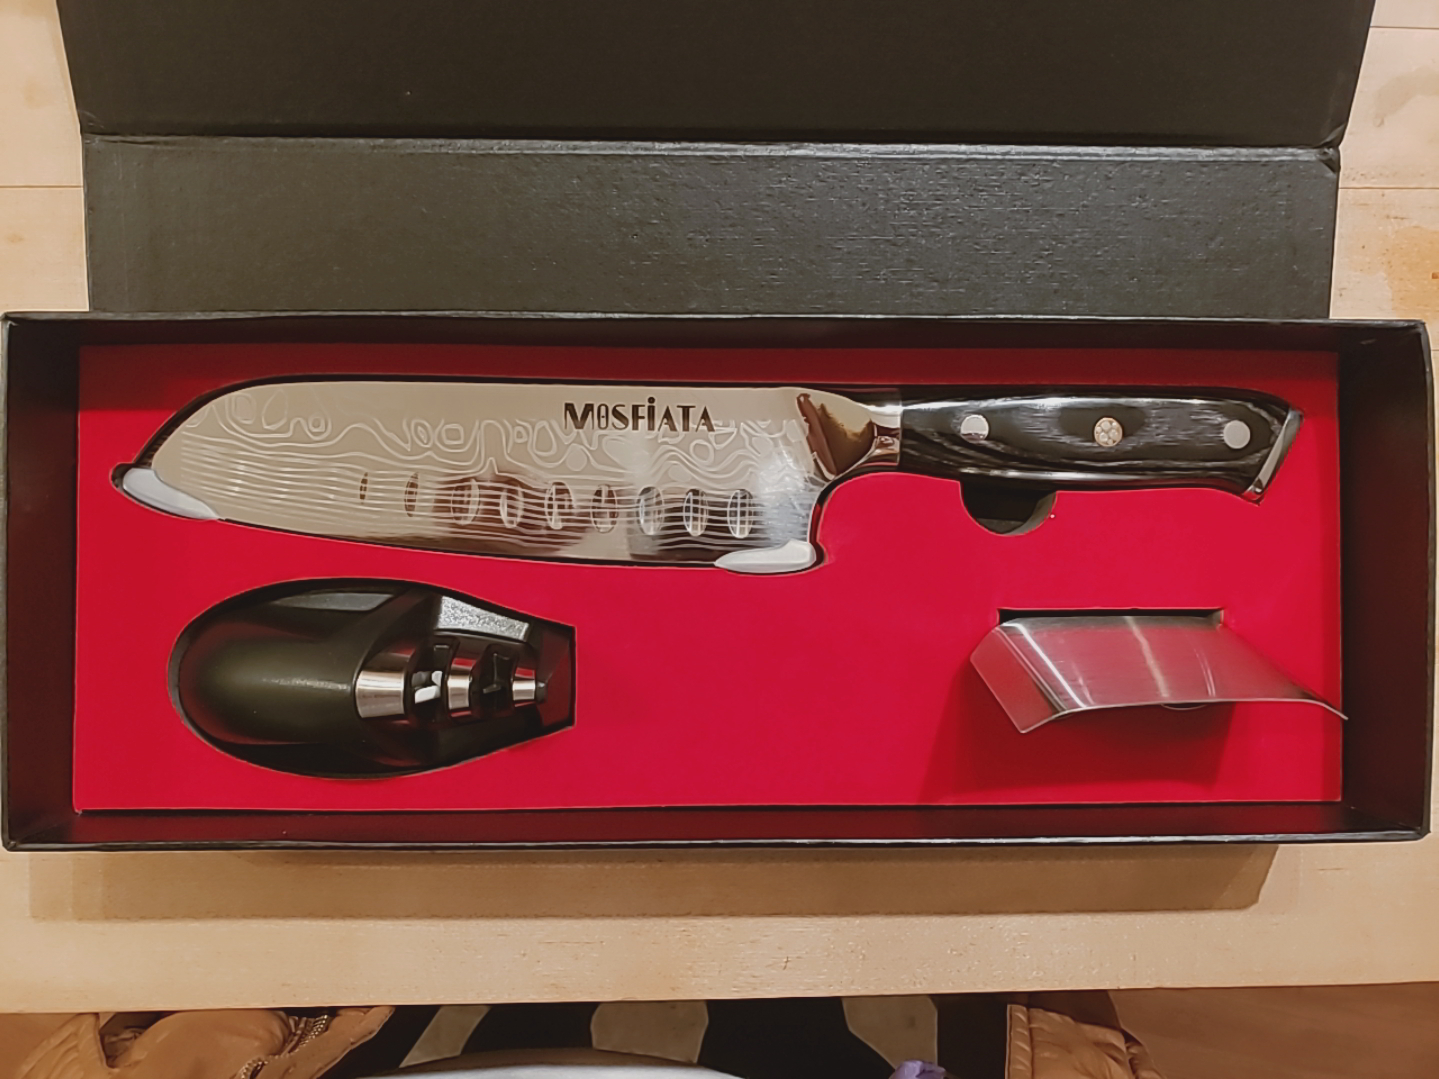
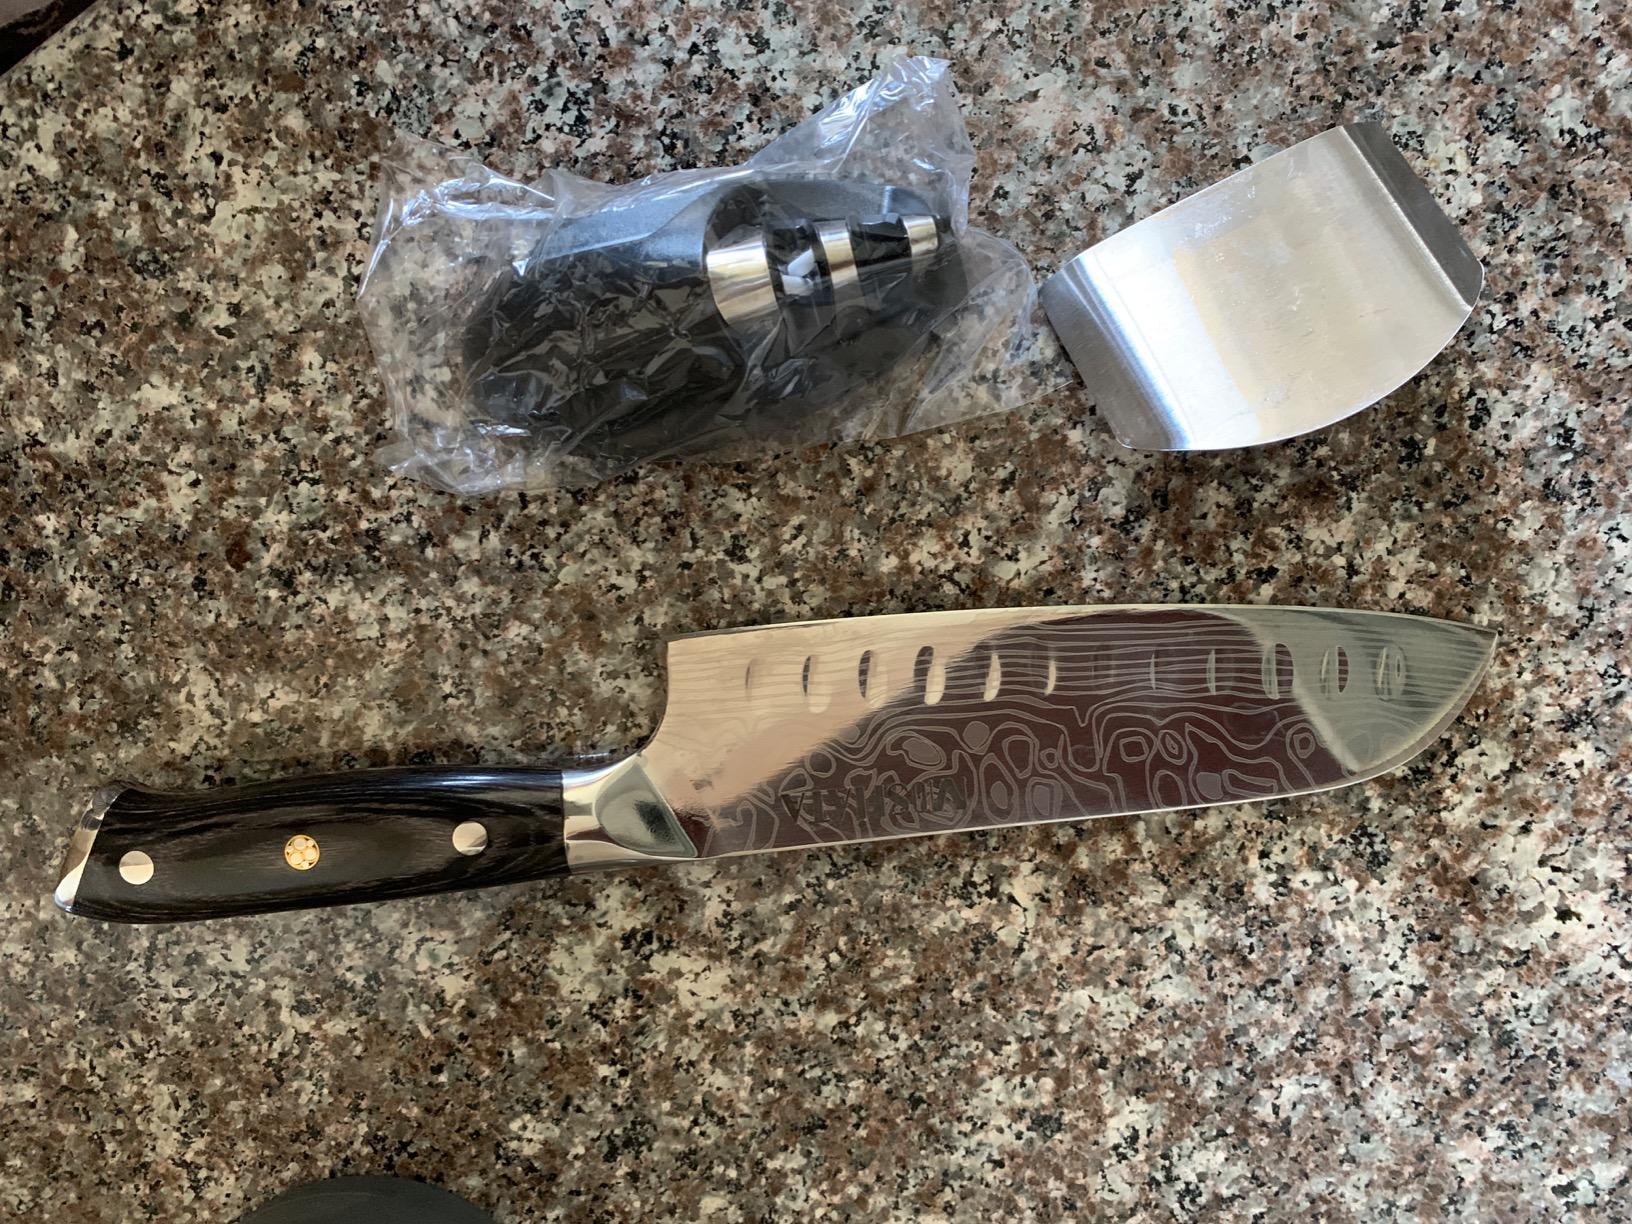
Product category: items_knife
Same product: yes